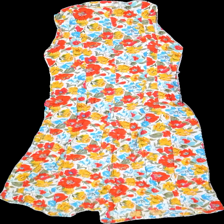
View: back
Type: Dress
Category: Ladies
Brand: Not in the list
Brand text on label: Westerlind
Colors: Blue, Yellow, White, Multicolor
Material: 100% Viscose
Pattern: Floral print
Cut: C-collar
Size: L
Season: All
Trend: 90s
Price range: 50-100
Recommended usage: Reuse